The Great Khali

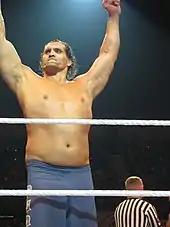
Khali at a WWE live event in 2013

In October, Khali became involved in a brief comedic storyline with stunt performer Johnny Knoxville. During an interview featured on Knoxville’s website, Khali took offence to some of his remarks and issued a threat of retaliation. He later invited Knoxville to appear on an episode of "Raw", only to attack him during the segment. Following this, Khali adopted a more lighthearted on-screen persona and gradually became a fan favourite. Alongside his manager Ranjin Singh, he began hosting the weekly "Khali Kiss Cam" segment, during which Singh would invite seemingly random women from the audience to enter the ring and kiss Khali.